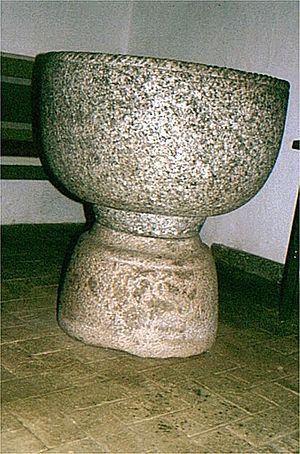
Mammen Kirke
Døbefont
Mammen Kirke, (Viborg Kommune),Døbefont
Mammen Kirke er en kirke i Mammen Sogn i det tidligere Middelsom Herred, Viborg Amt, nu Viborg Kommune. kor og skib, er opført i romansk tid af granitkvadre over skråkantsokkel. Byggeriet har tilknytning til Viborg Domkirke. Begge søjleportaler er bevaret, den sydlige tilmuret, den nordlige i brug. Sydportalen har dobbeltbue, søjlepar og to halvsøjler. Nordportalen har bueslag og dobbeltsøjler samt tympanon med dobbeltløver. I kirkens nordmur er bevaret fire romanske vinduer, som dog er noget omsat. Skibet blev forlænget mod vest i 1500-tallet. Kirken blev istandsat i 1885, hvor murene formodentlig er blevet noget omsat. Et våbenhus fra 1853 blev i 1964 erstattet af et våbenhus i tømmer og glas. Kirken har aldrig haft tårn. I våbenhuset står en romansk olielampe i granit samt et brudstykke af en sten med tegn. På olielampens sider ses i relief arkader og cirkler med kors.